Samuel Dicker

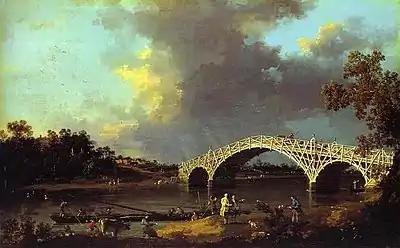
Old Walton Bridge by Canaletto,1754

Dicker owned plantations in Jamaica and 1738 was appointed a Councilor of Jamaica. He was also a landowner of Walton on the Thames and created an estate at Mount Felix. In 1750 he built the first bridge across the River Thames at Walton at his own expense, obtaining an act of Parliament to enable him to do so and levy tolls. The bridge was painted in 1755 by Canaletto who referred to Il Signiore Cavaliere Dicker.